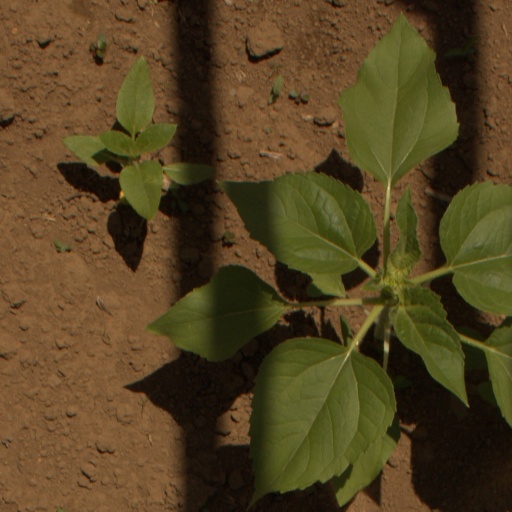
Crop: Jerusalem artichoke